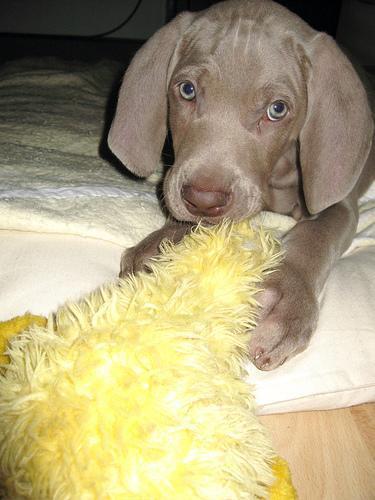
Weimaraner